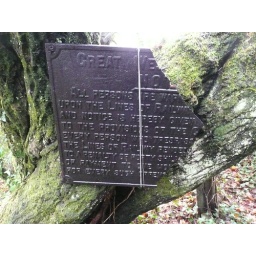
Broken Great Western Railways sign attached to a tree near the old Cefn Junction Signal Box on the Celtic Trail.